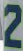
Number: 2